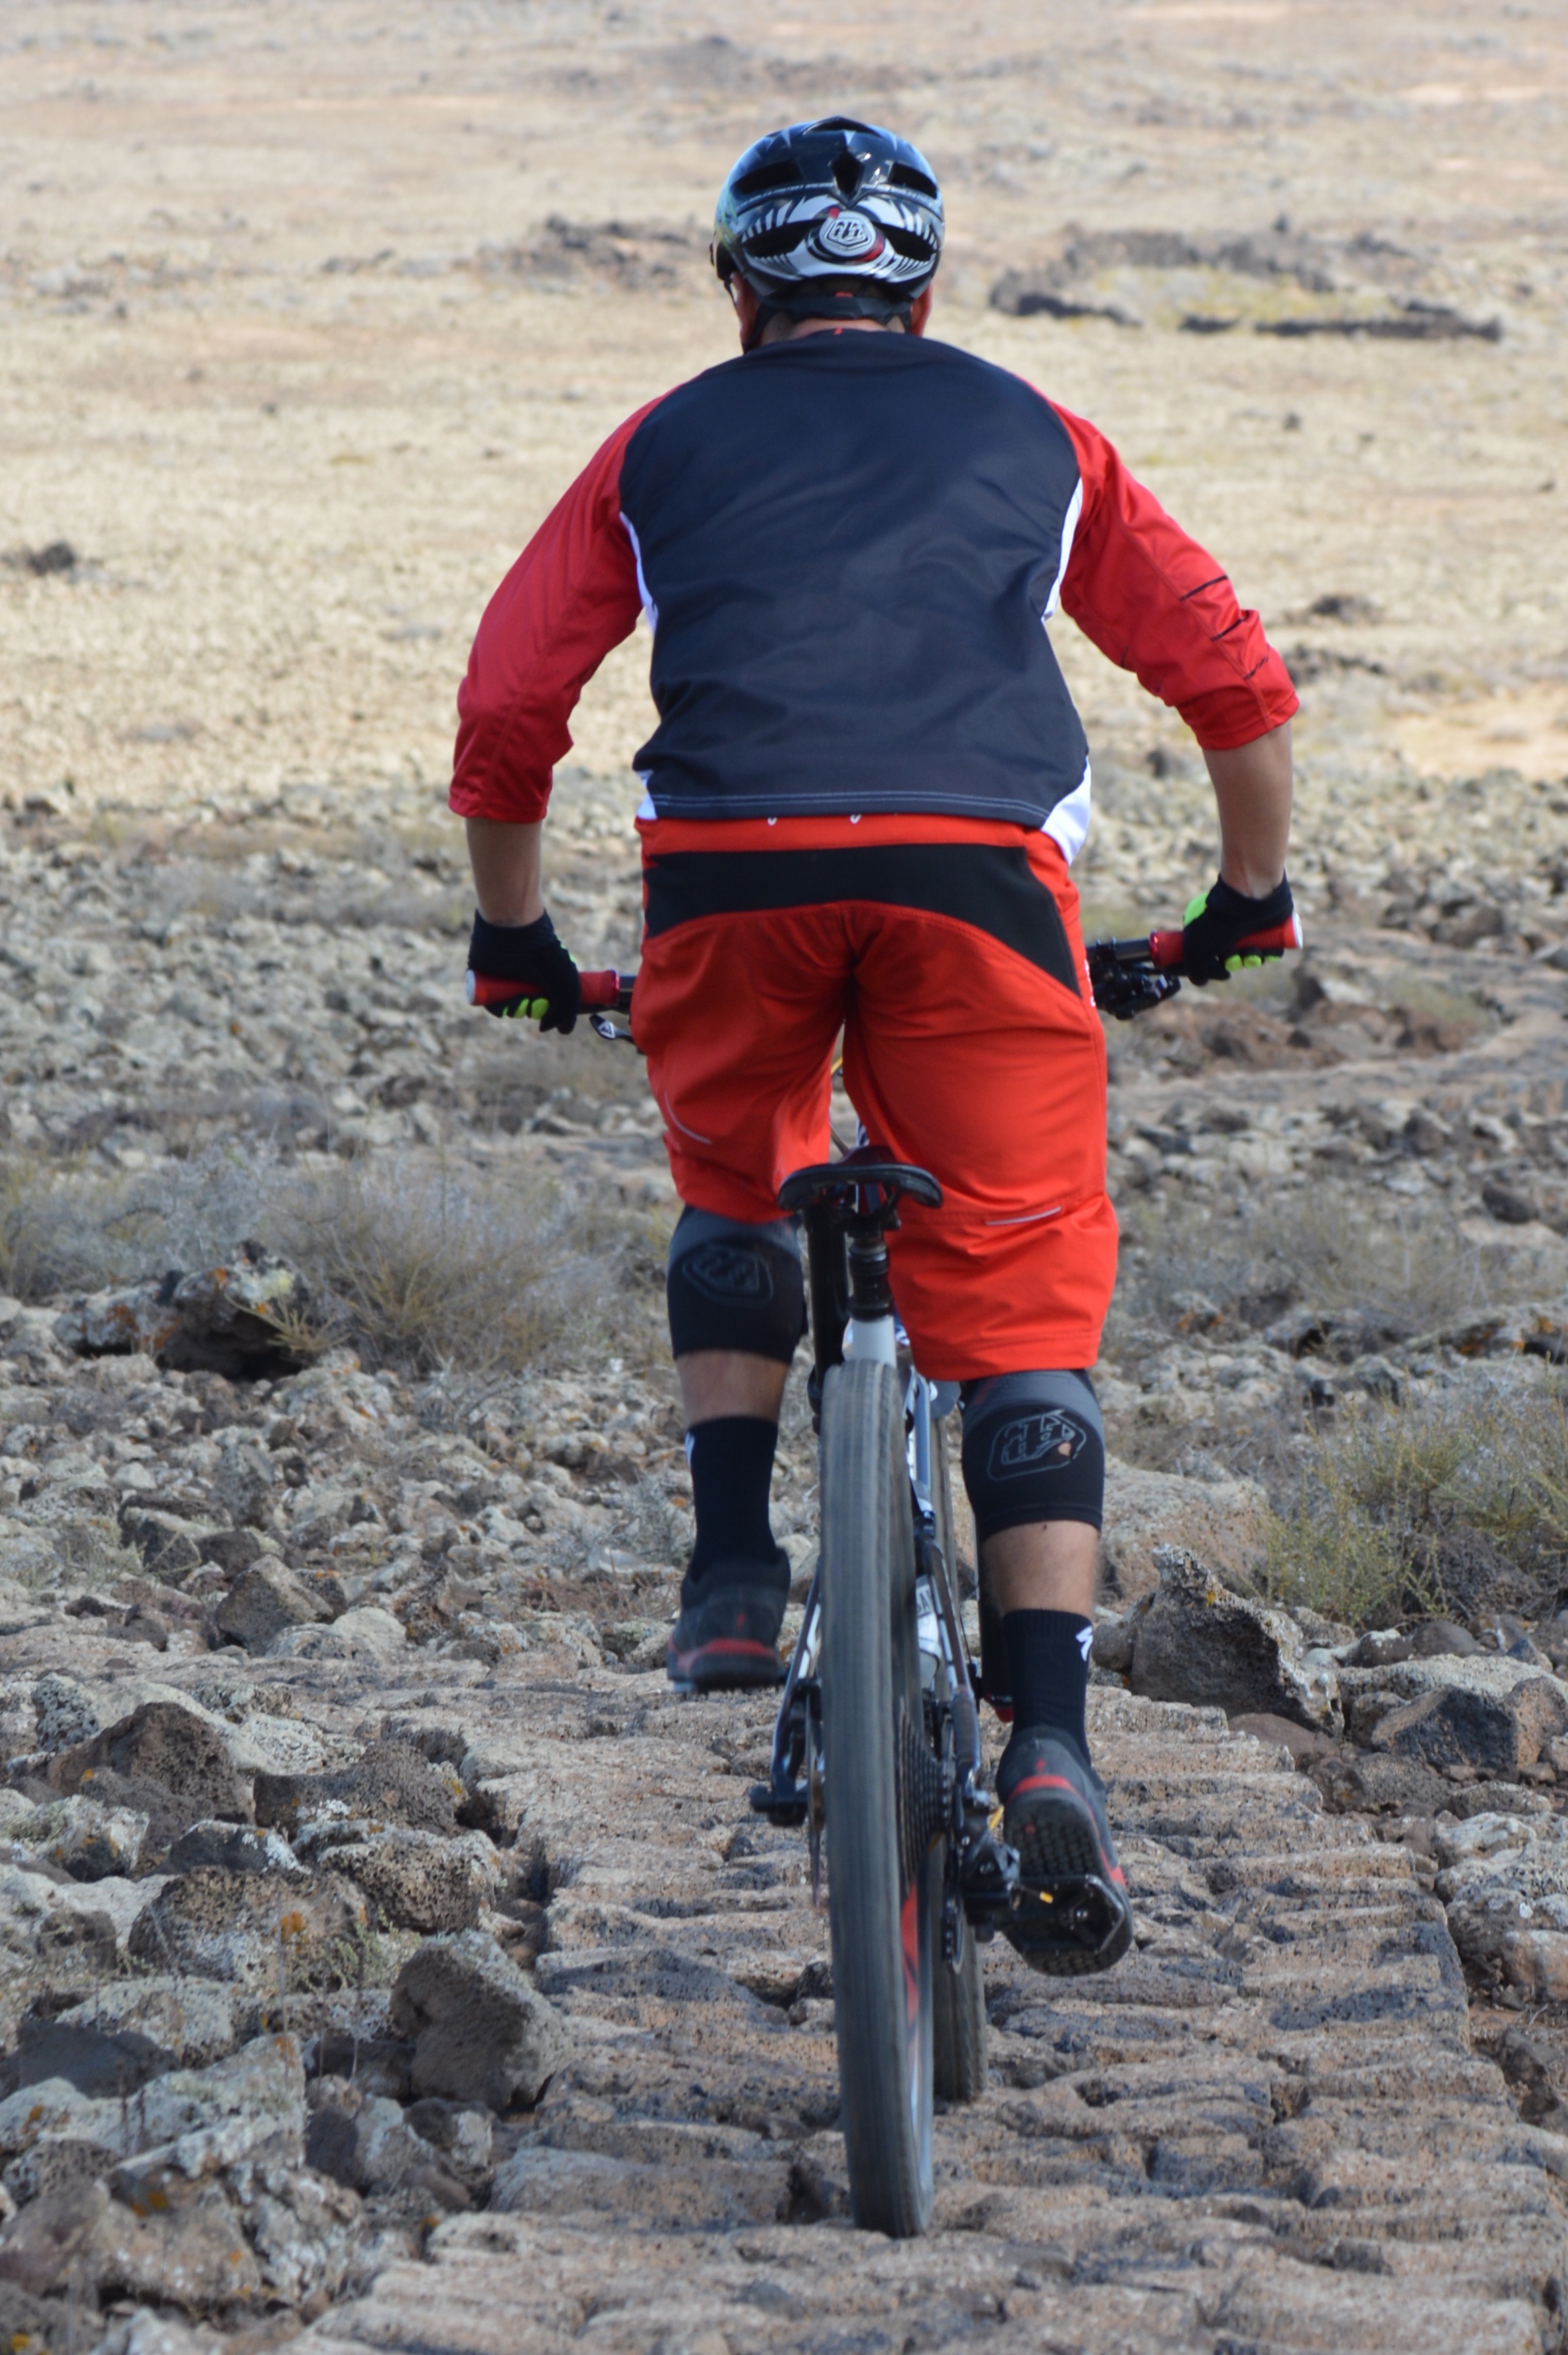
man, bicycle, cyclist, red, vehicle, descent, extreme sport, sports equipment, mountain bike, cycling, race, sports, helmet, mountain biking, cycle sport, ultramarathon